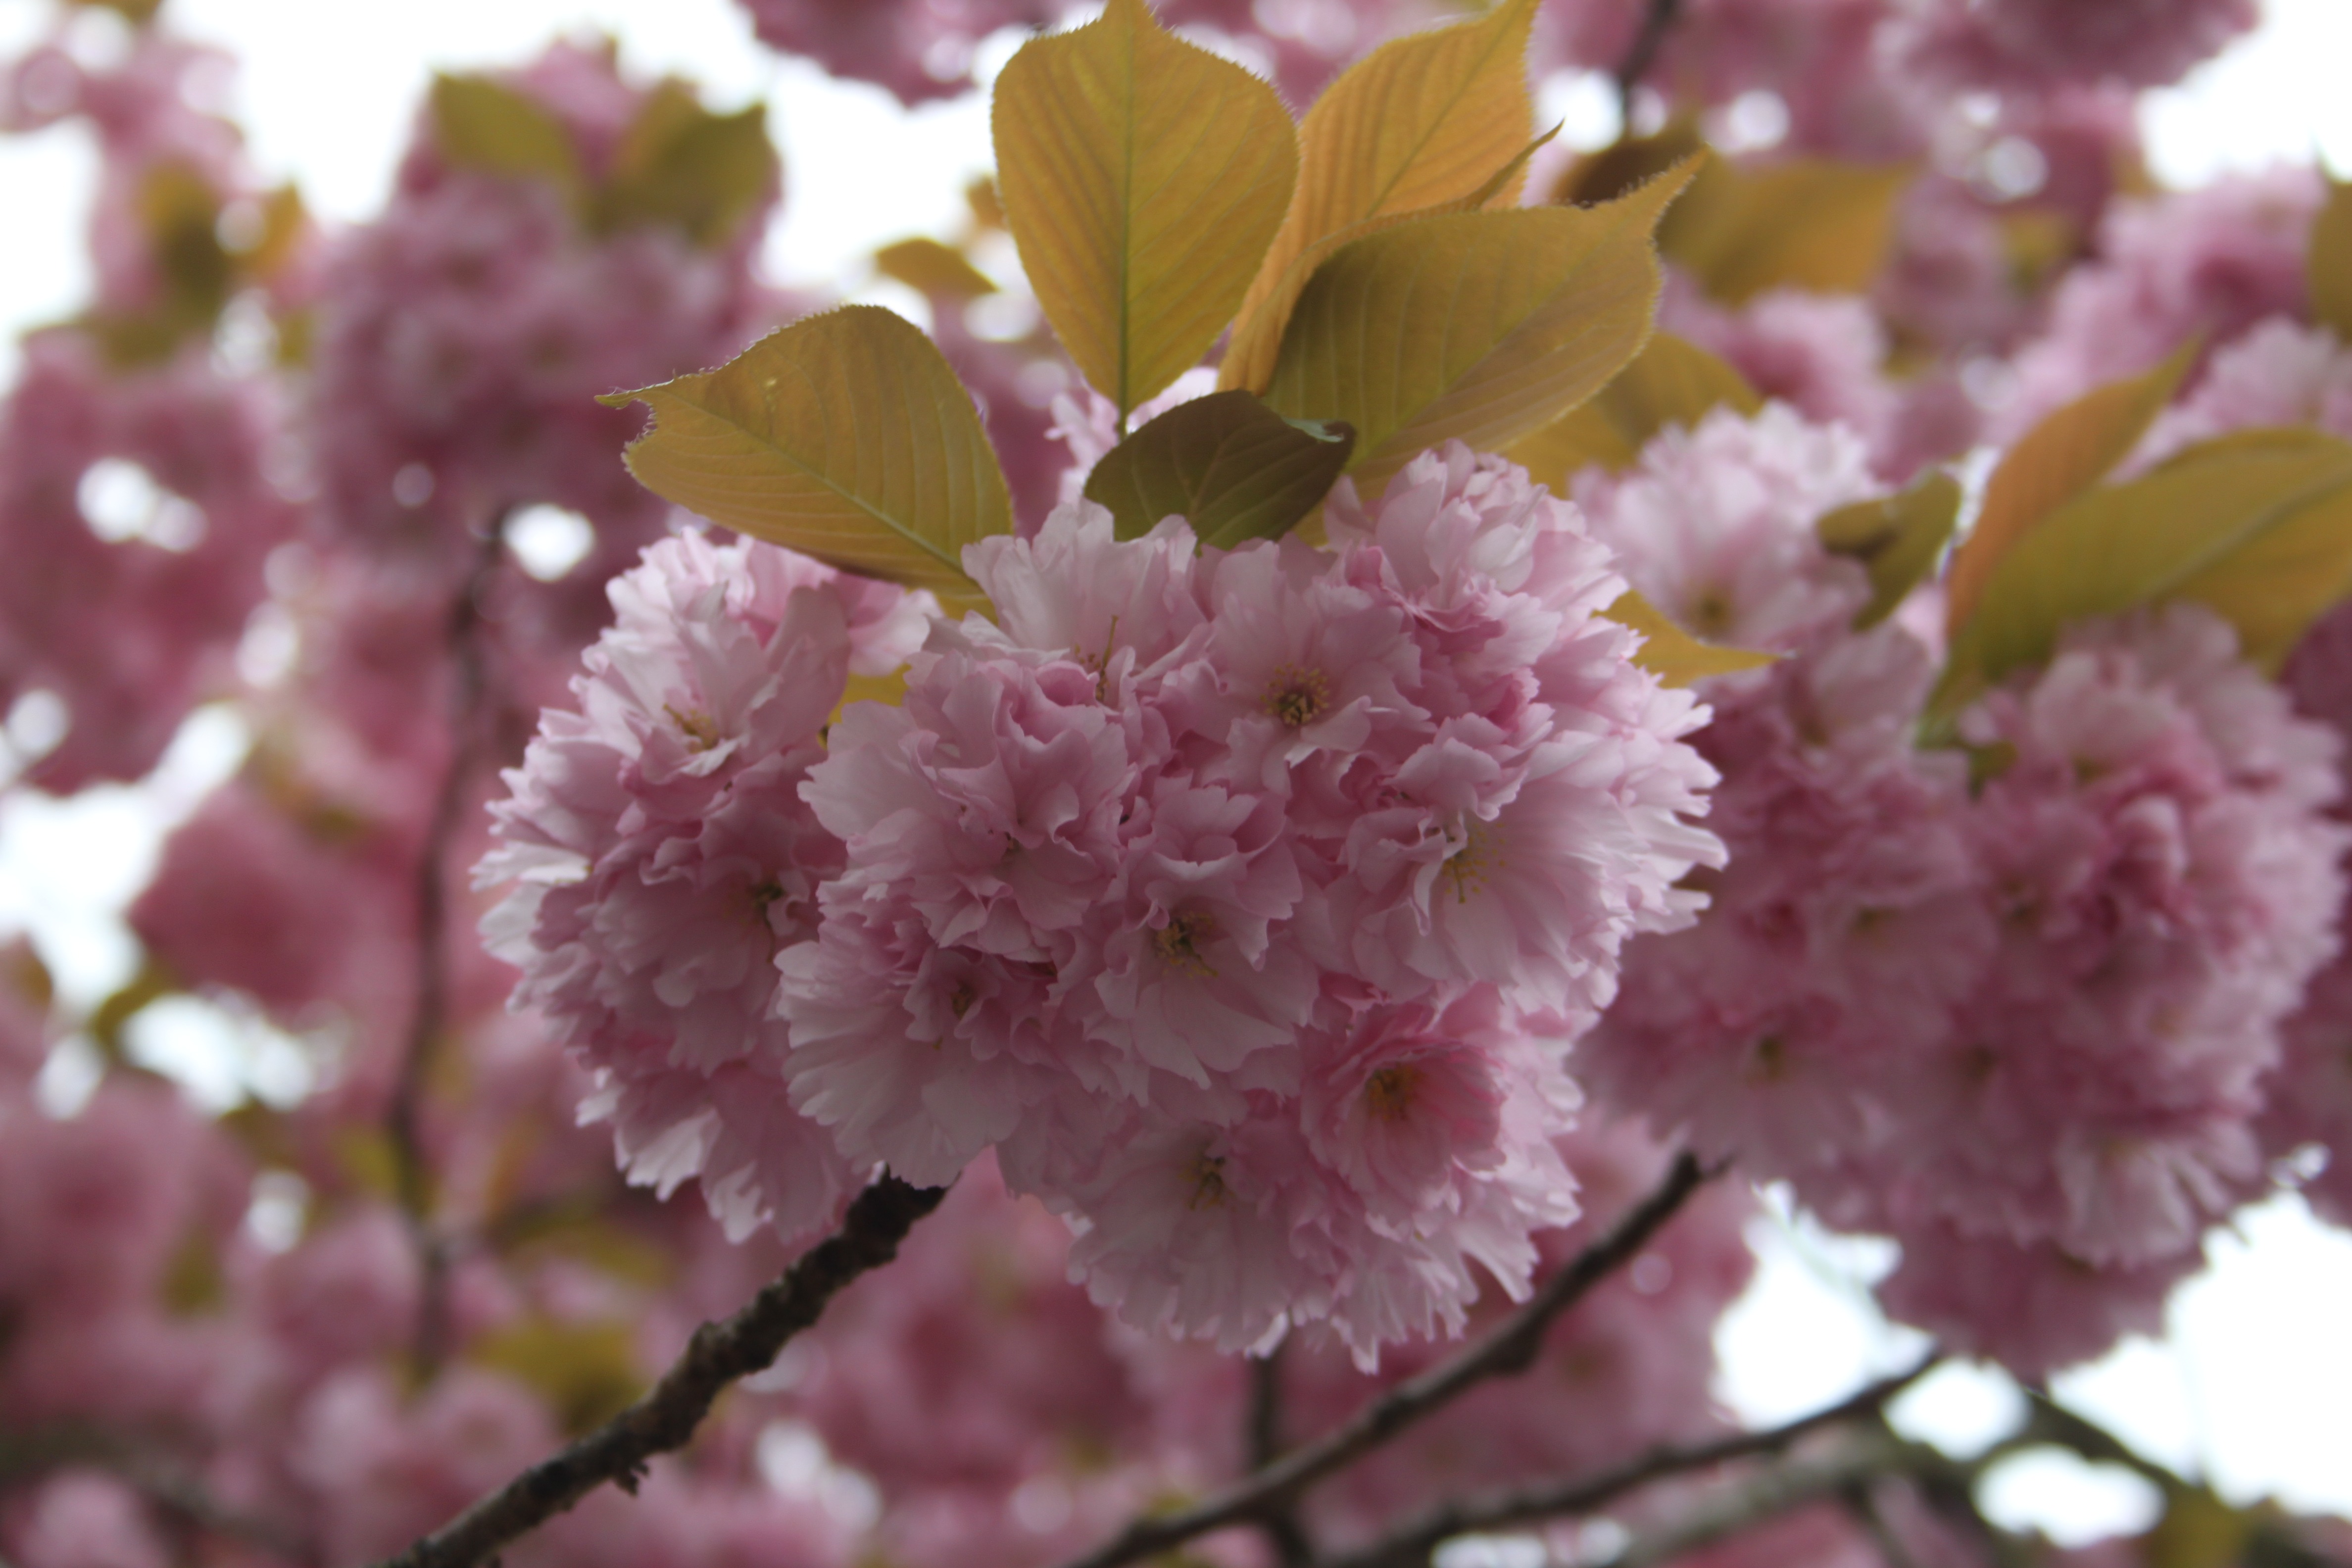
nature, branch, blossom, plant, flower, purple, petal, bloom, food, spring, produce, botany, garden, pink, close, flora, cherry blossom, flowers, japanese cherry trees, cherry, flowering plant, rose family, flower fullness, bright colours, light pink, japanese cherry blossom, land plant